Sengkang Riverside Park

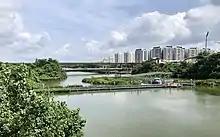
Sengkang Floating Wetland

On 7 November 2010, Prime Minister Lee Hsien Loong officially opened the floating wetland that is designed with a "fruitful" theme. The wetland is about half the size of a football field, and connects the Sengkang Riverside Park with the Sengkang Sports Centre. The floating wetland helps to collect and filter rainwater naturally through its aquatic plants. The wetland also acts as a habitat for fish, birds and other wildlife. Since the completion of the wetland, more birds and dragonflies were noticed to be attracted in the area.